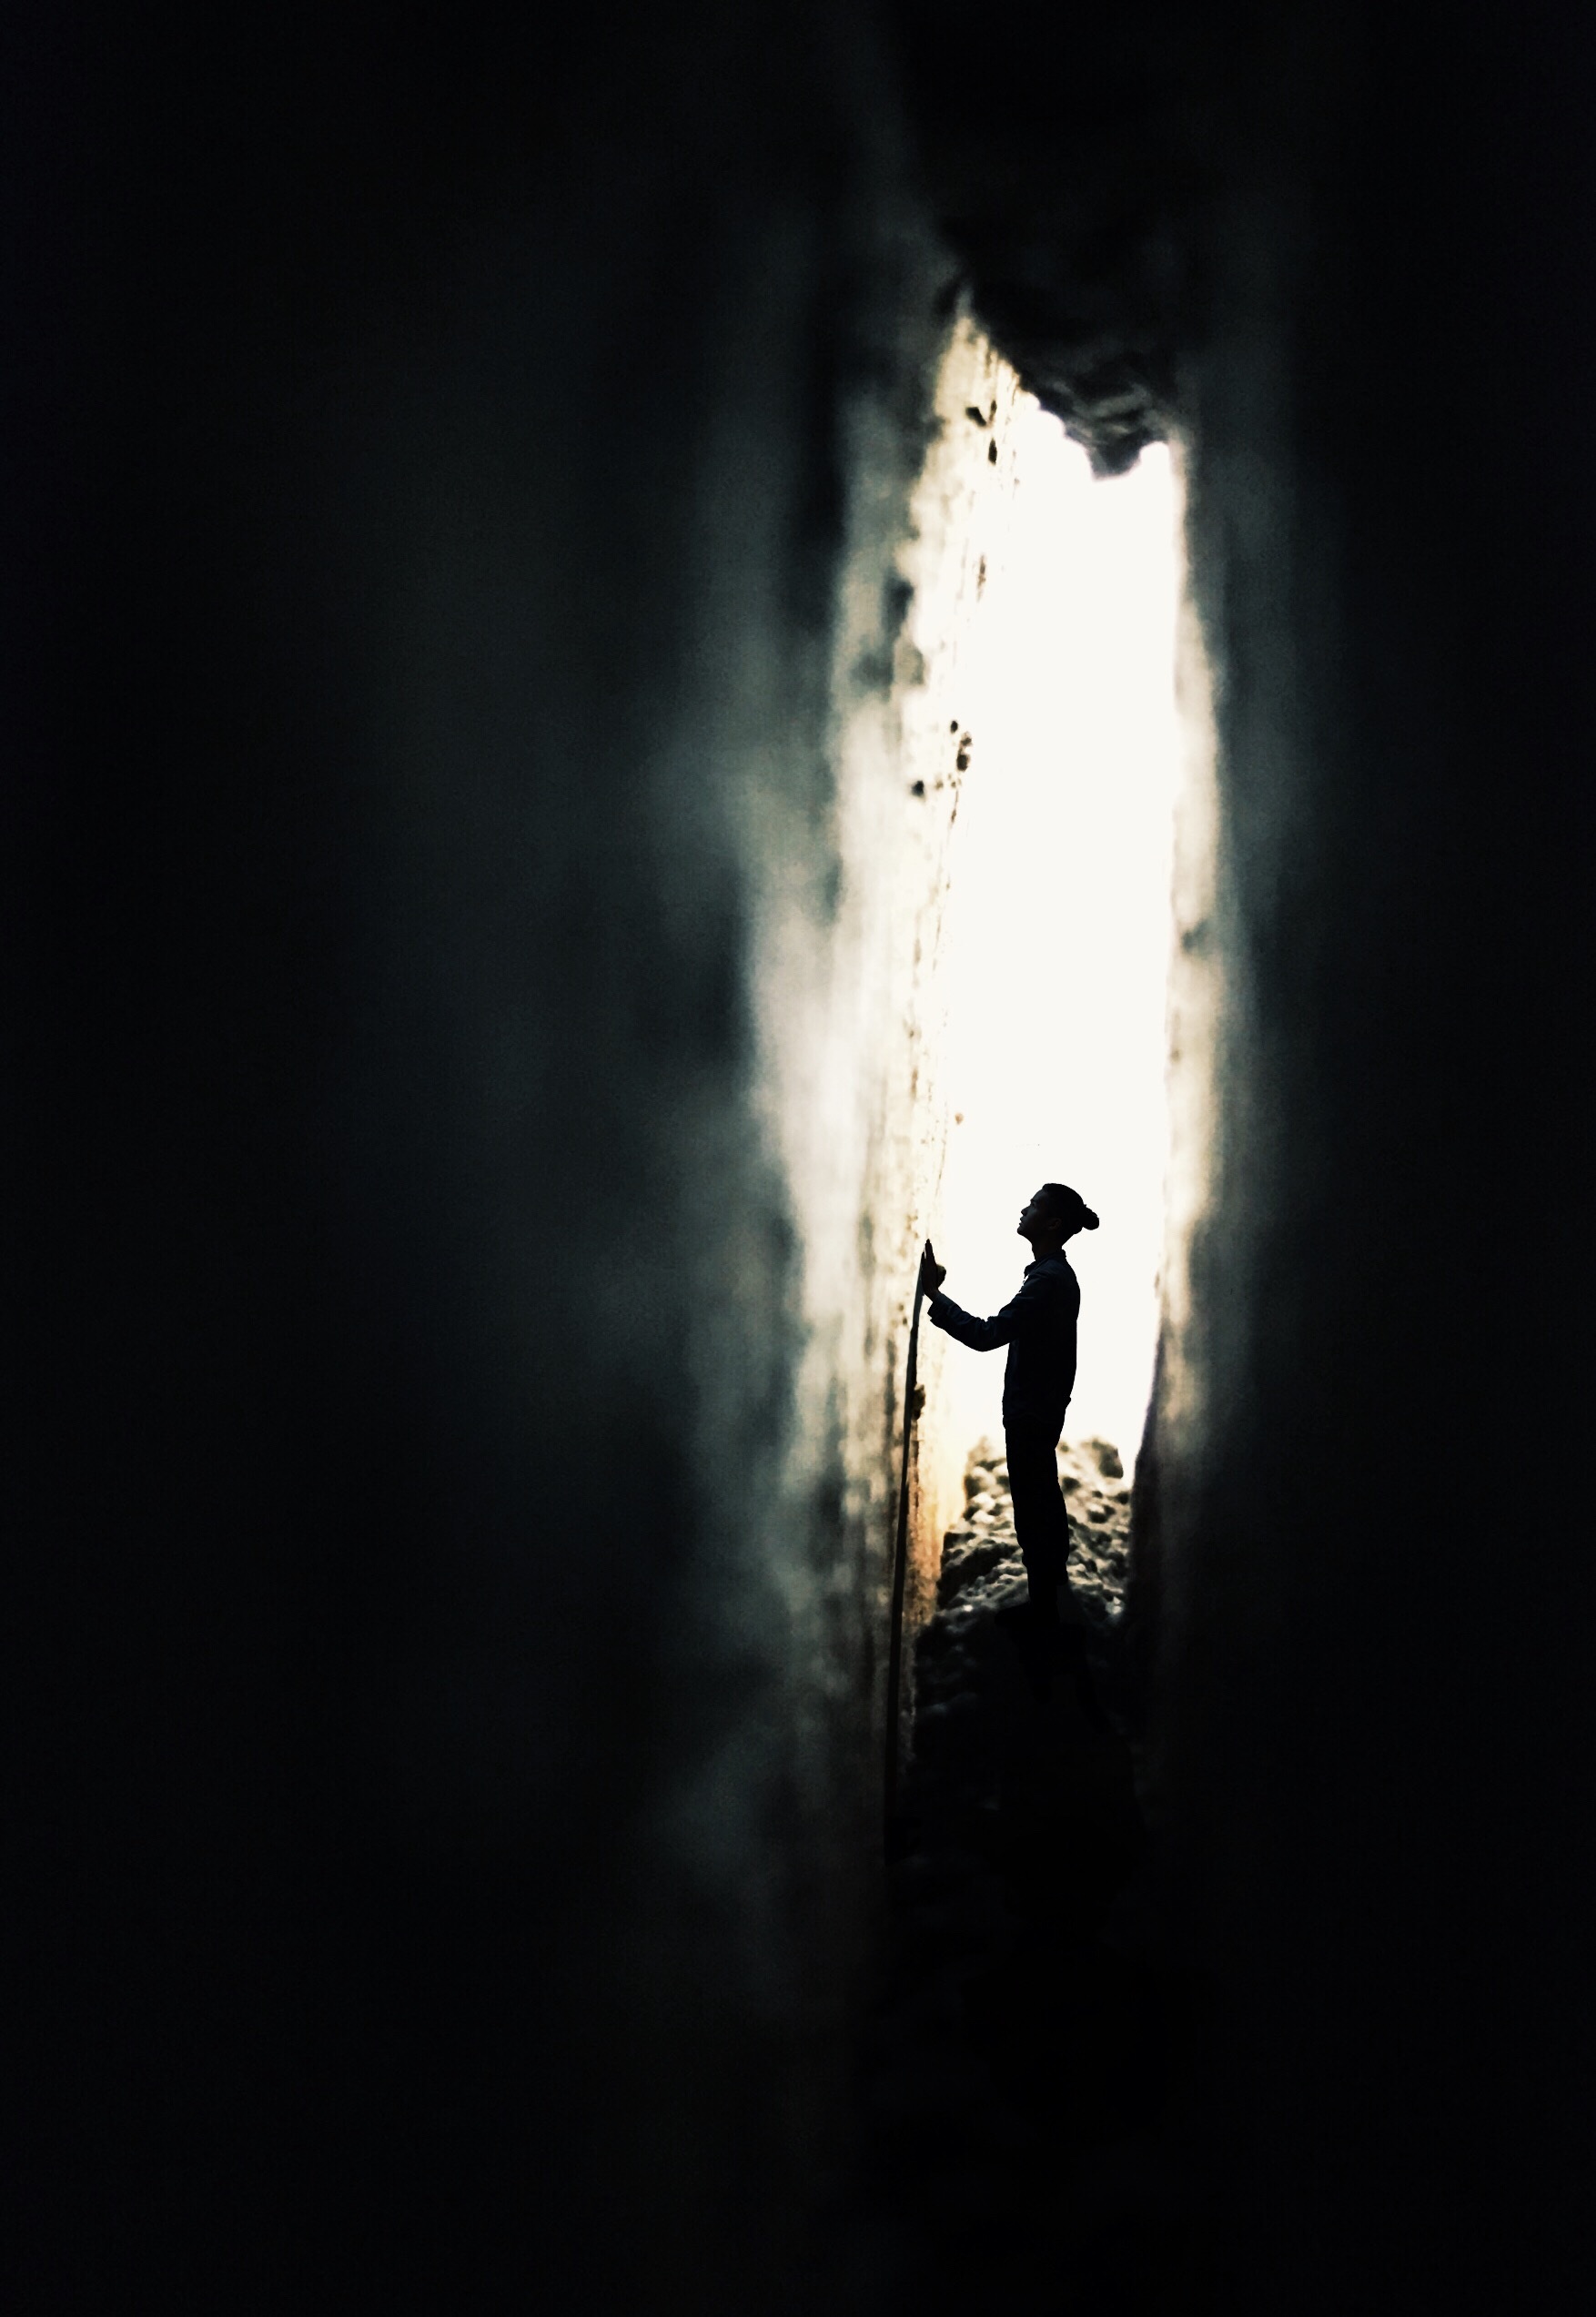
silhouette, light, sunlight, wall, profile, narrow, explore, male, space, shadow, fire, darkness, black, picture, backlighting, prayer, a separate, nell, claustrophobia, the gaps